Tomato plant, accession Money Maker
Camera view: vertical (180 deg); turntable rotation: 330 degrees
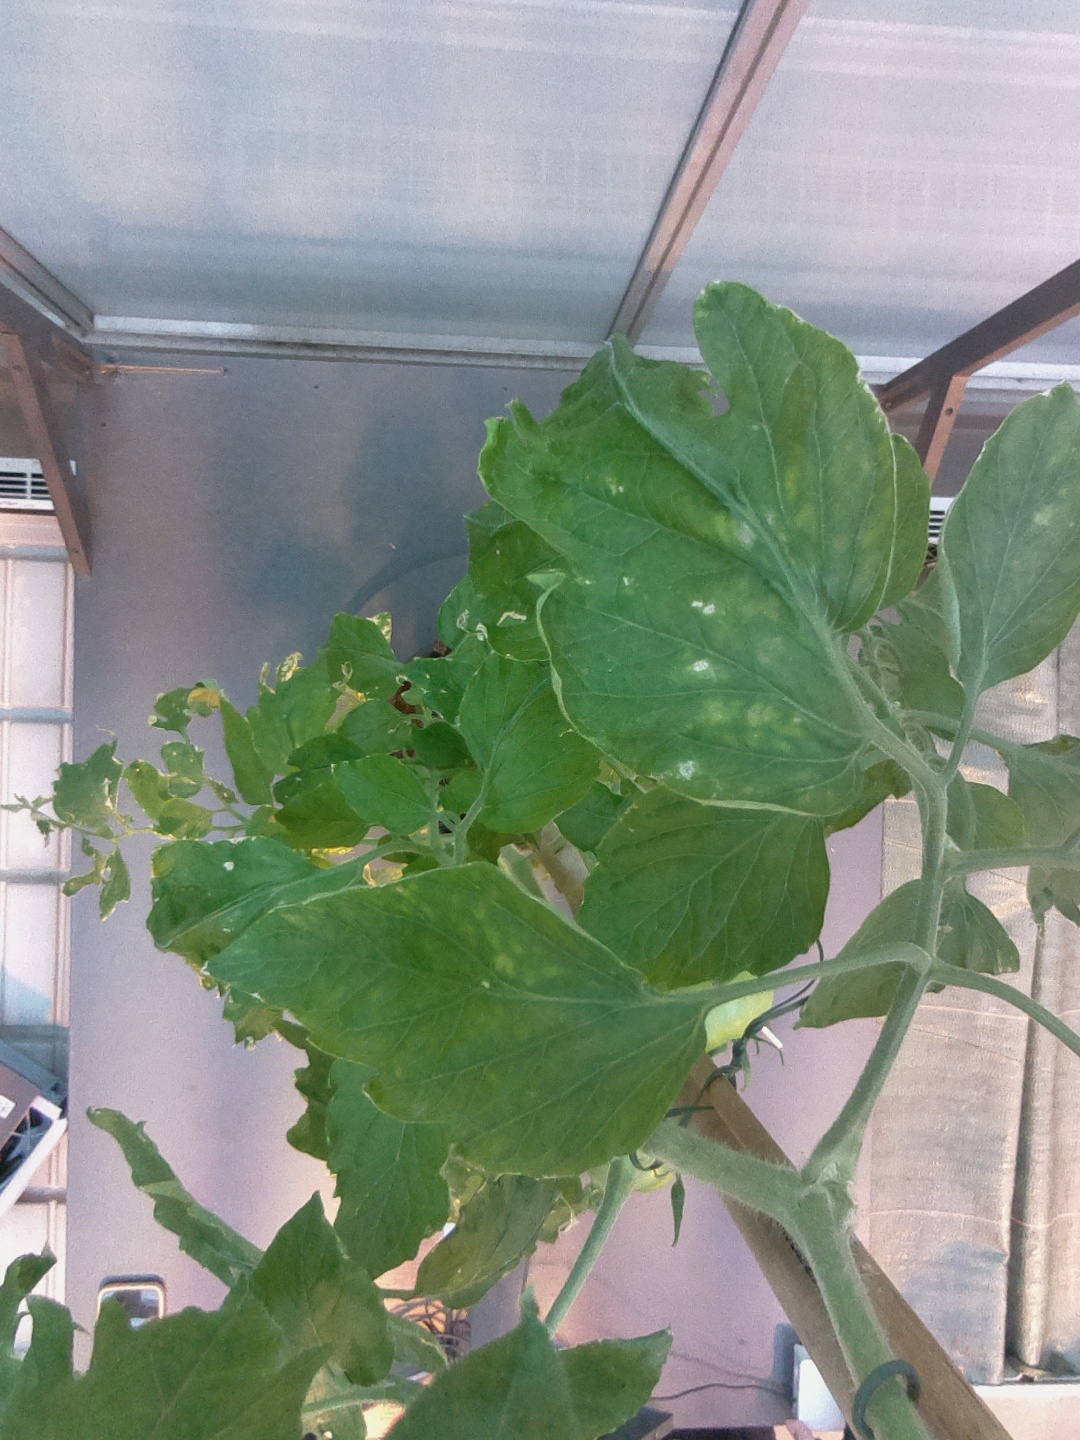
BBCH growth stage 74: 40%-50% of final fruit size